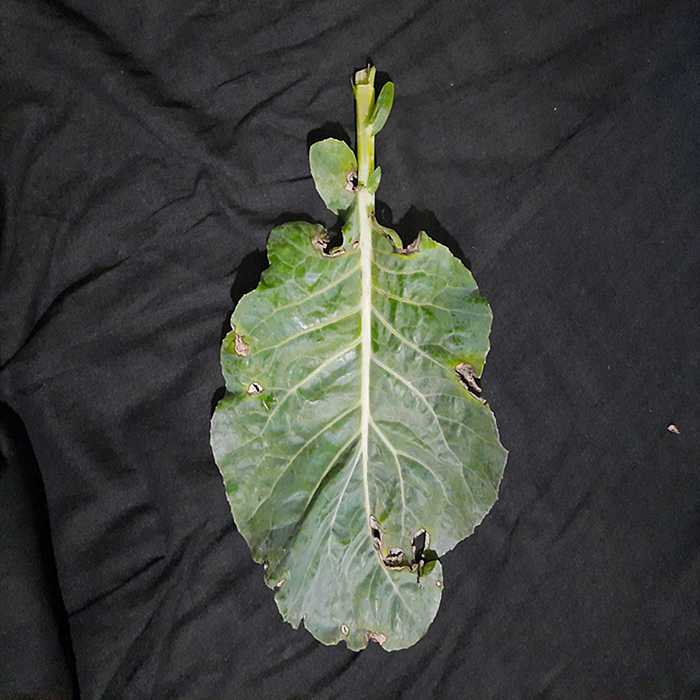
Plant: Cauliflower
Label: Downy mildew